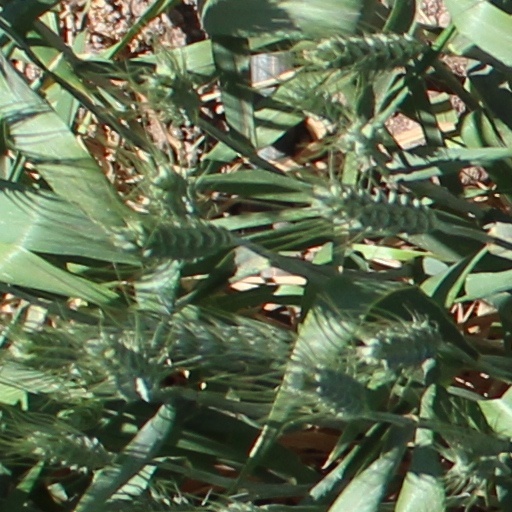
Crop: wheat